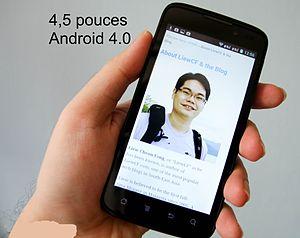
Un smartphone de 4,5 pouces de diagonal 16:9 avec comme système d'exploitation Android 4.0
Un smartphone est un téléphone mobile disposant en général d'un écran tactile, d'un appareil photographique numérique, des fonctions d'un assistant numérique personnel et de certaines fonctions d'un ordinateur portable.
Les radiocommunications de catastrophe jouent un rôle capital déterminant à tous les stades de la gestion des catastrophes.